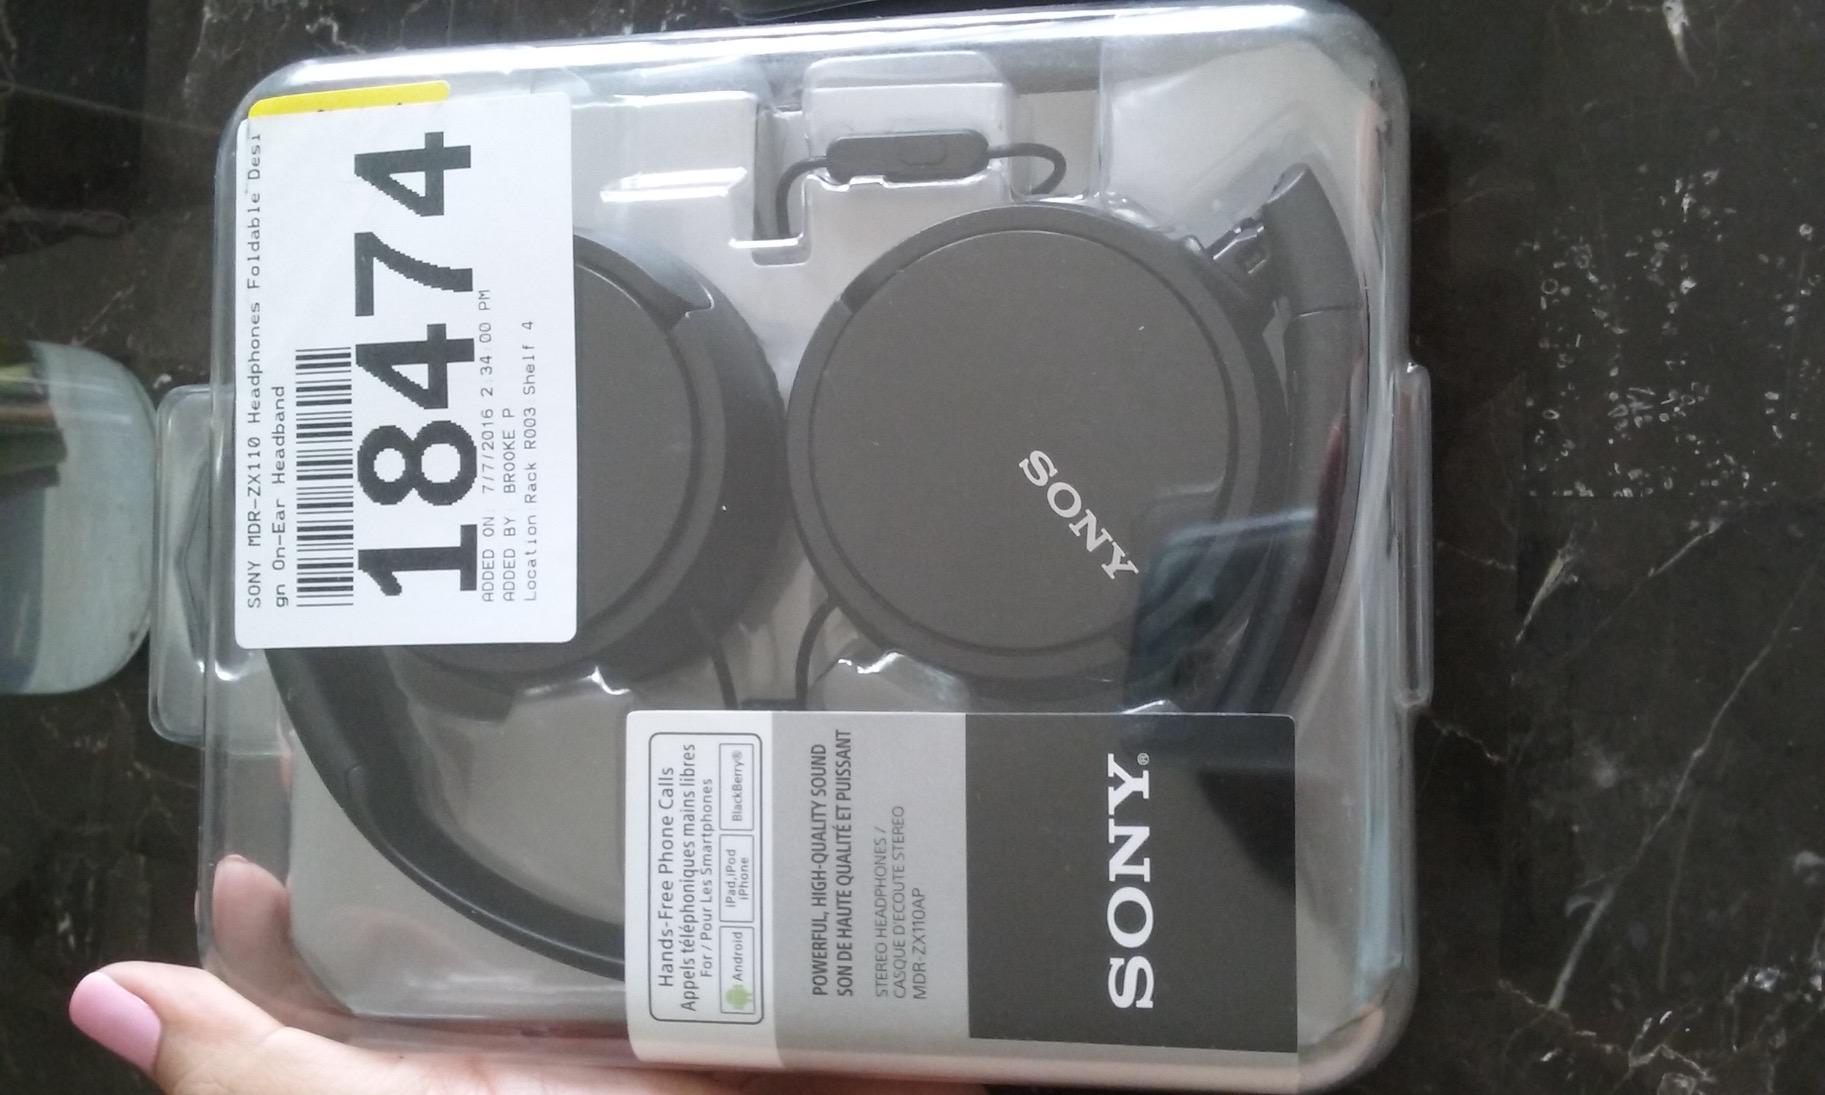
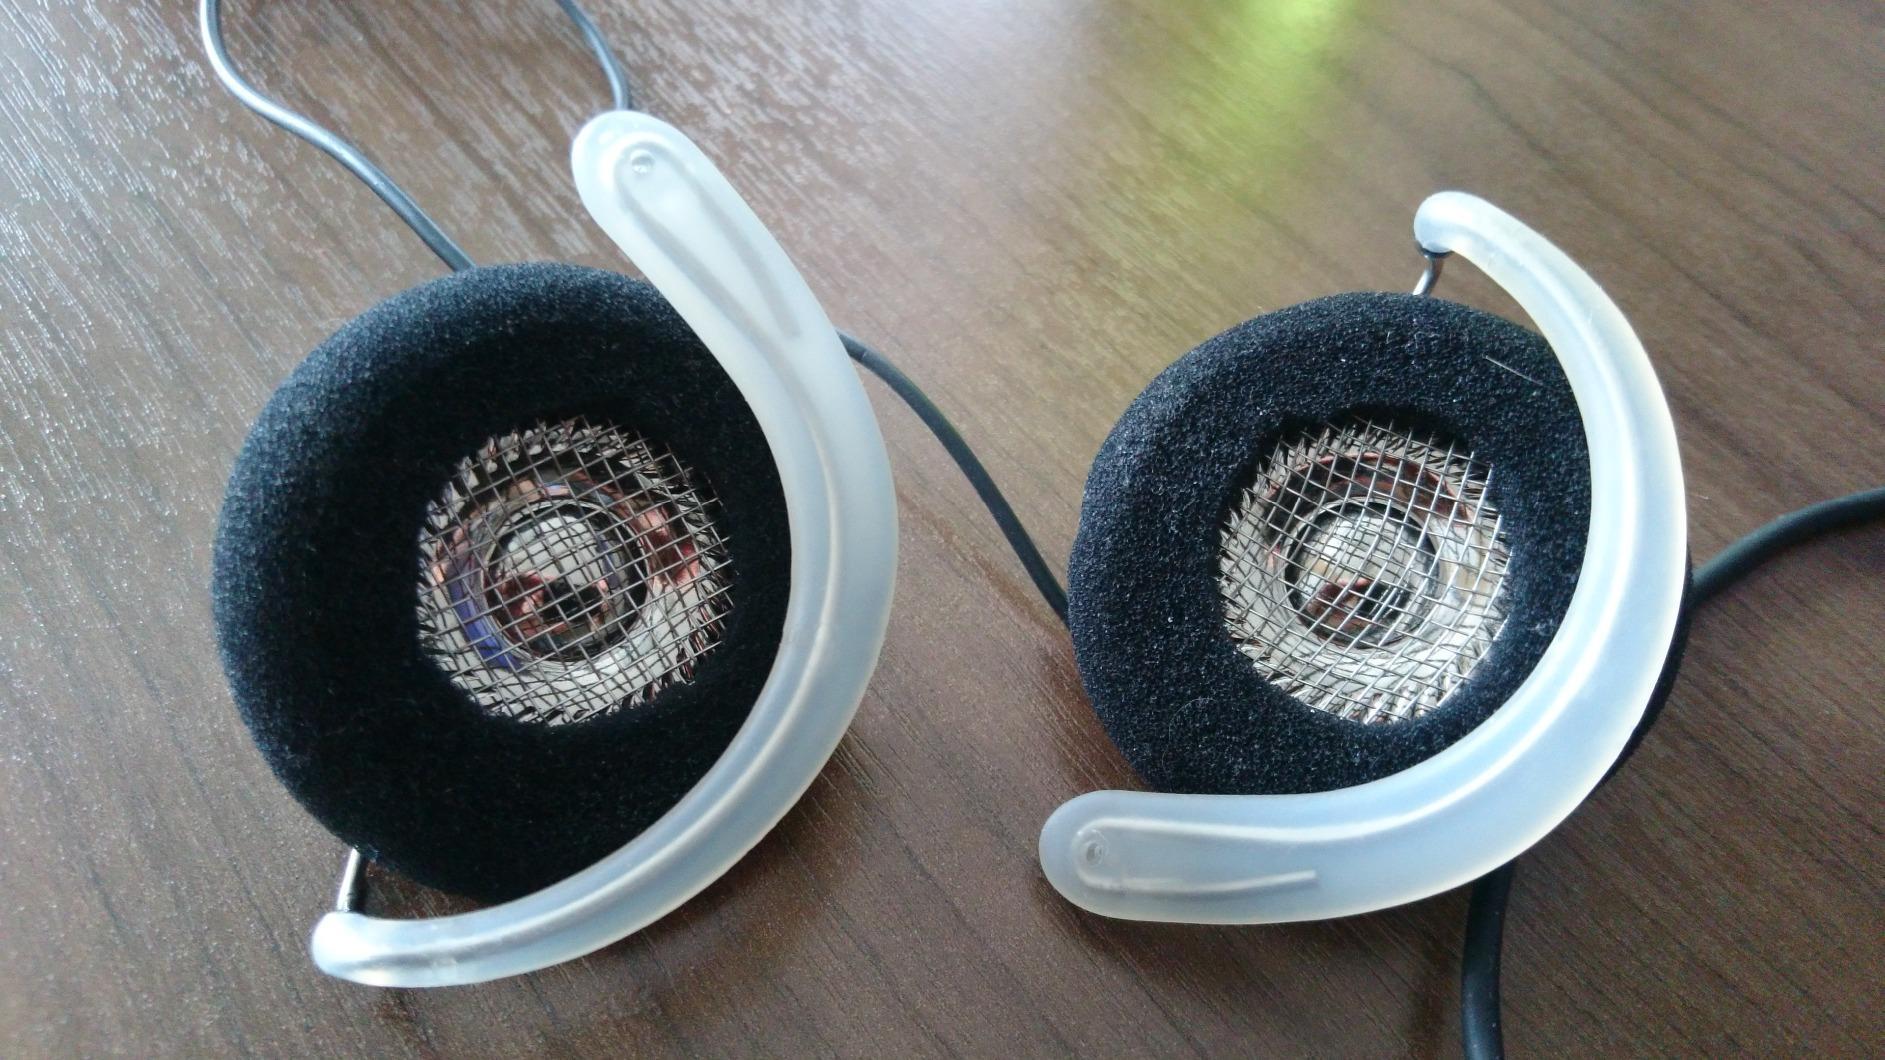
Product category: headphones
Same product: no